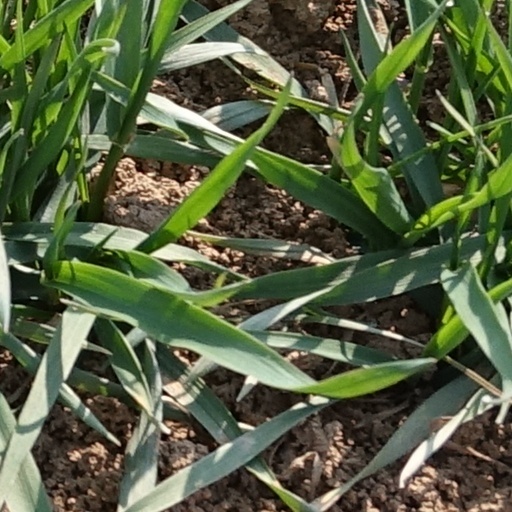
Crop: wheat